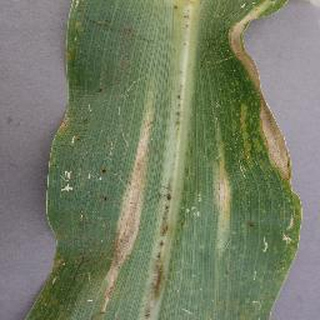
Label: corn_northern_leaf_blight